Hydroflight sports

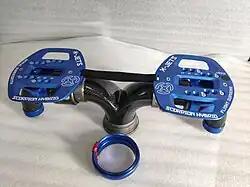
Jetboard, Scorpion Hybrid, by X-Jetpacks

Hydroflight sports are a category of sport in which water jet propulsion is used to create sustained flight where lift and movement are controlled by a person riding on a propulsion device. Competitions for this sport started around 2012. There are many training centres throughout the world where beginners go to learn and practice skills so they can fly these devices by themselves.